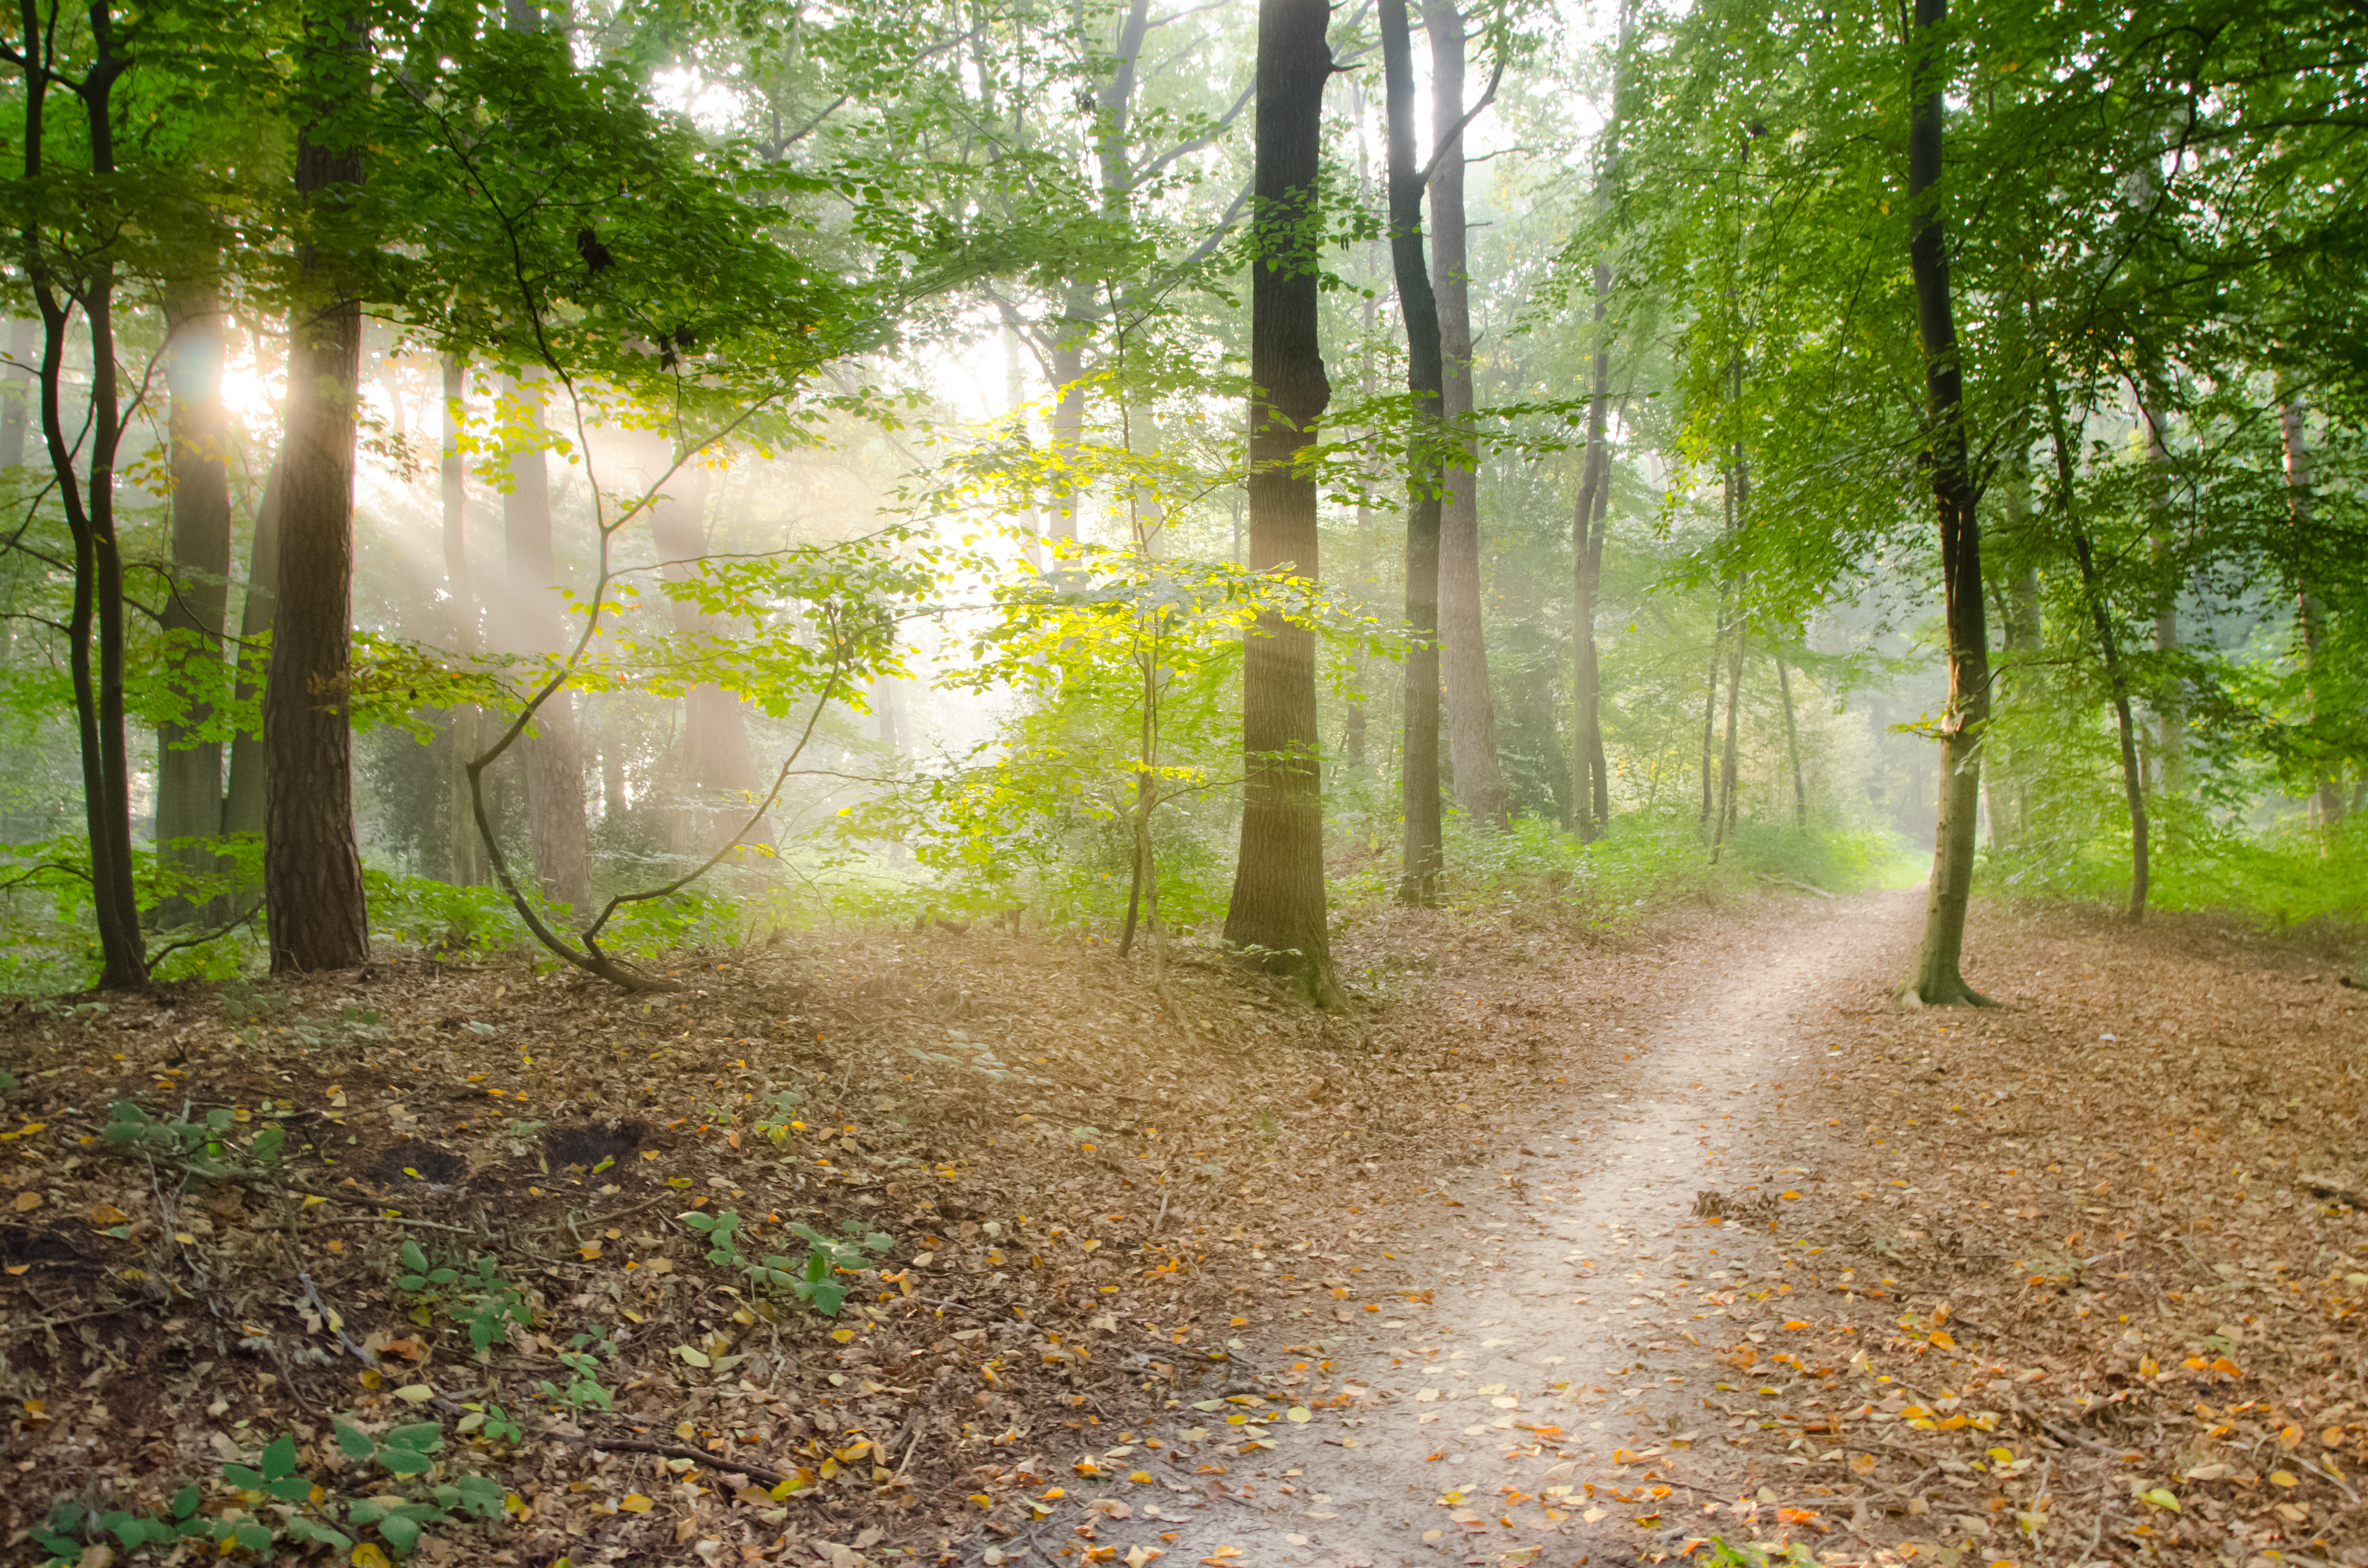
tree, nature, forest, path, trail, meadow, sunlight, morning, leaf, autumn, season, trees, leaves, deciduous, woodland, habitat, dry leaves, ecosystem, natural environment, atmospheric phenomenon, woody plant